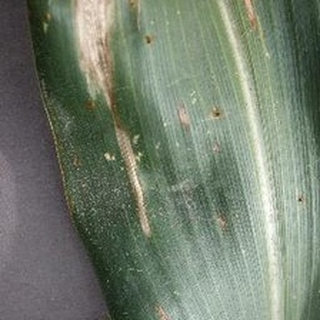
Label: corn_gray_leaf_spot